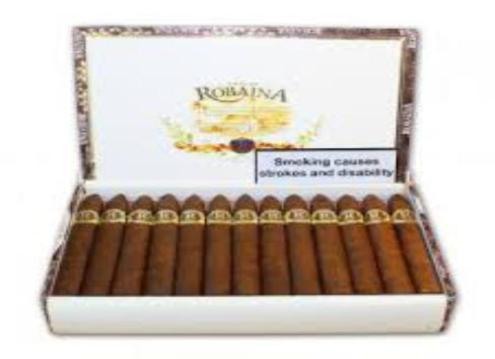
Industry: Necessities